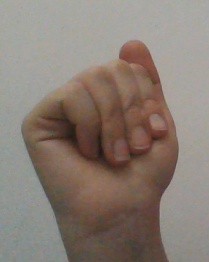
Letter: saad